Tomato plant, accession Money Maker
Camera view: tilt-top (135 deg); turntable rotation: 180 degrees
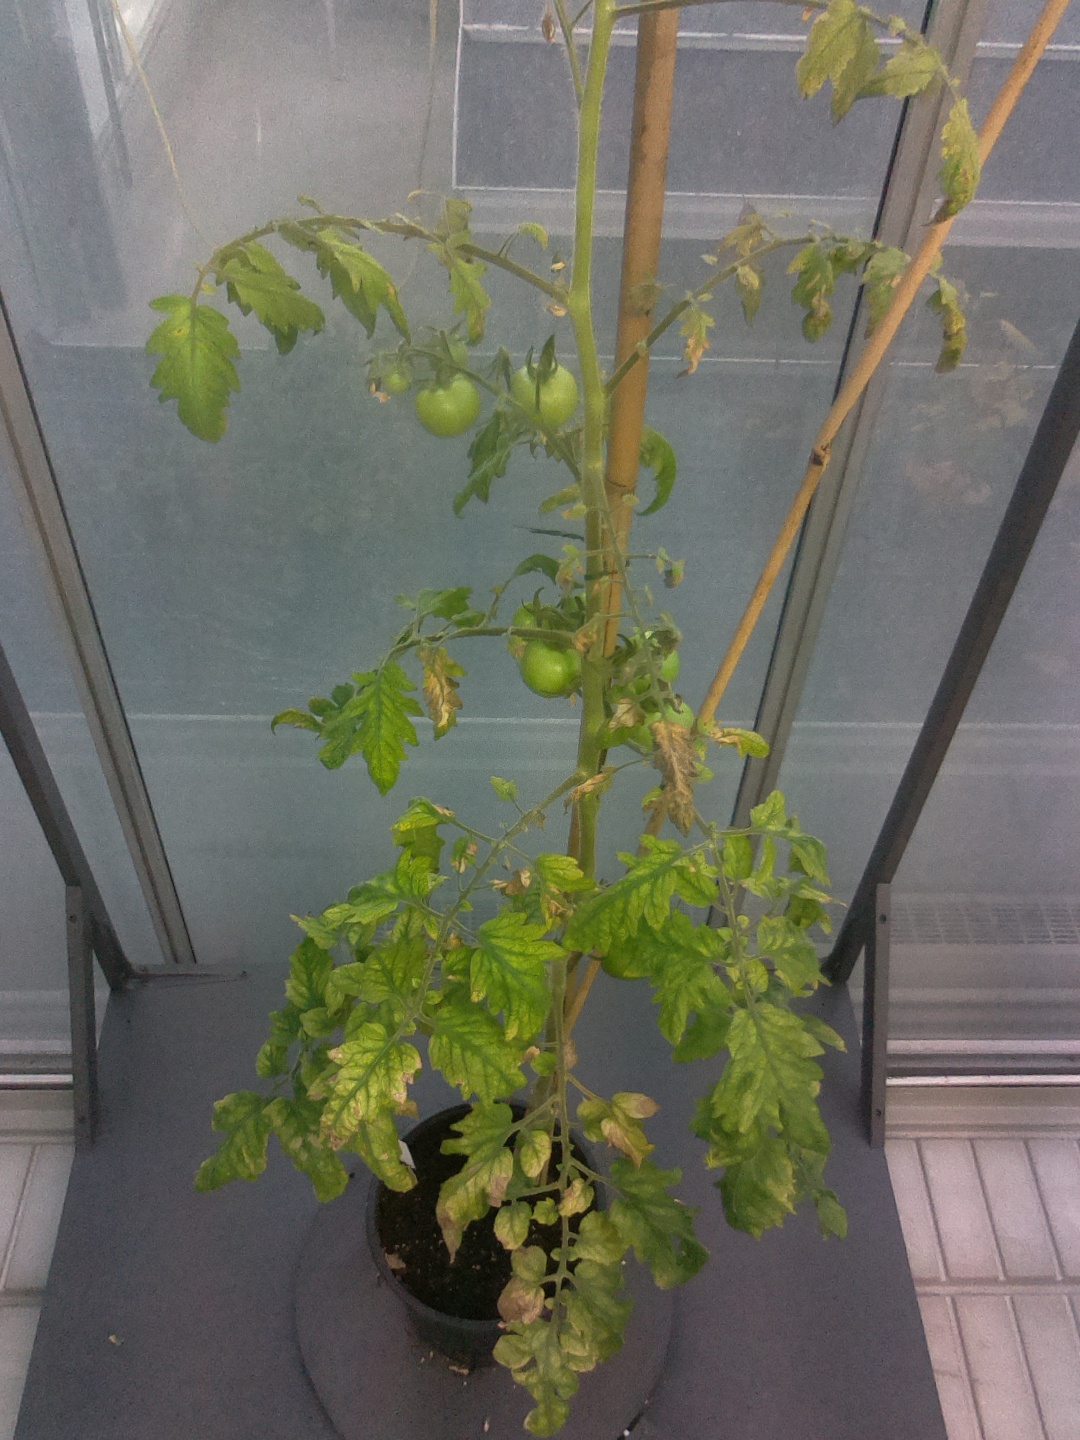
BBCH growth stage 79: 90% -100% of final fruit size